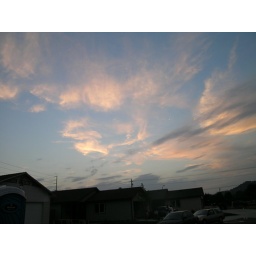
Evening sky taken in front of my sons house in Escondido, CA